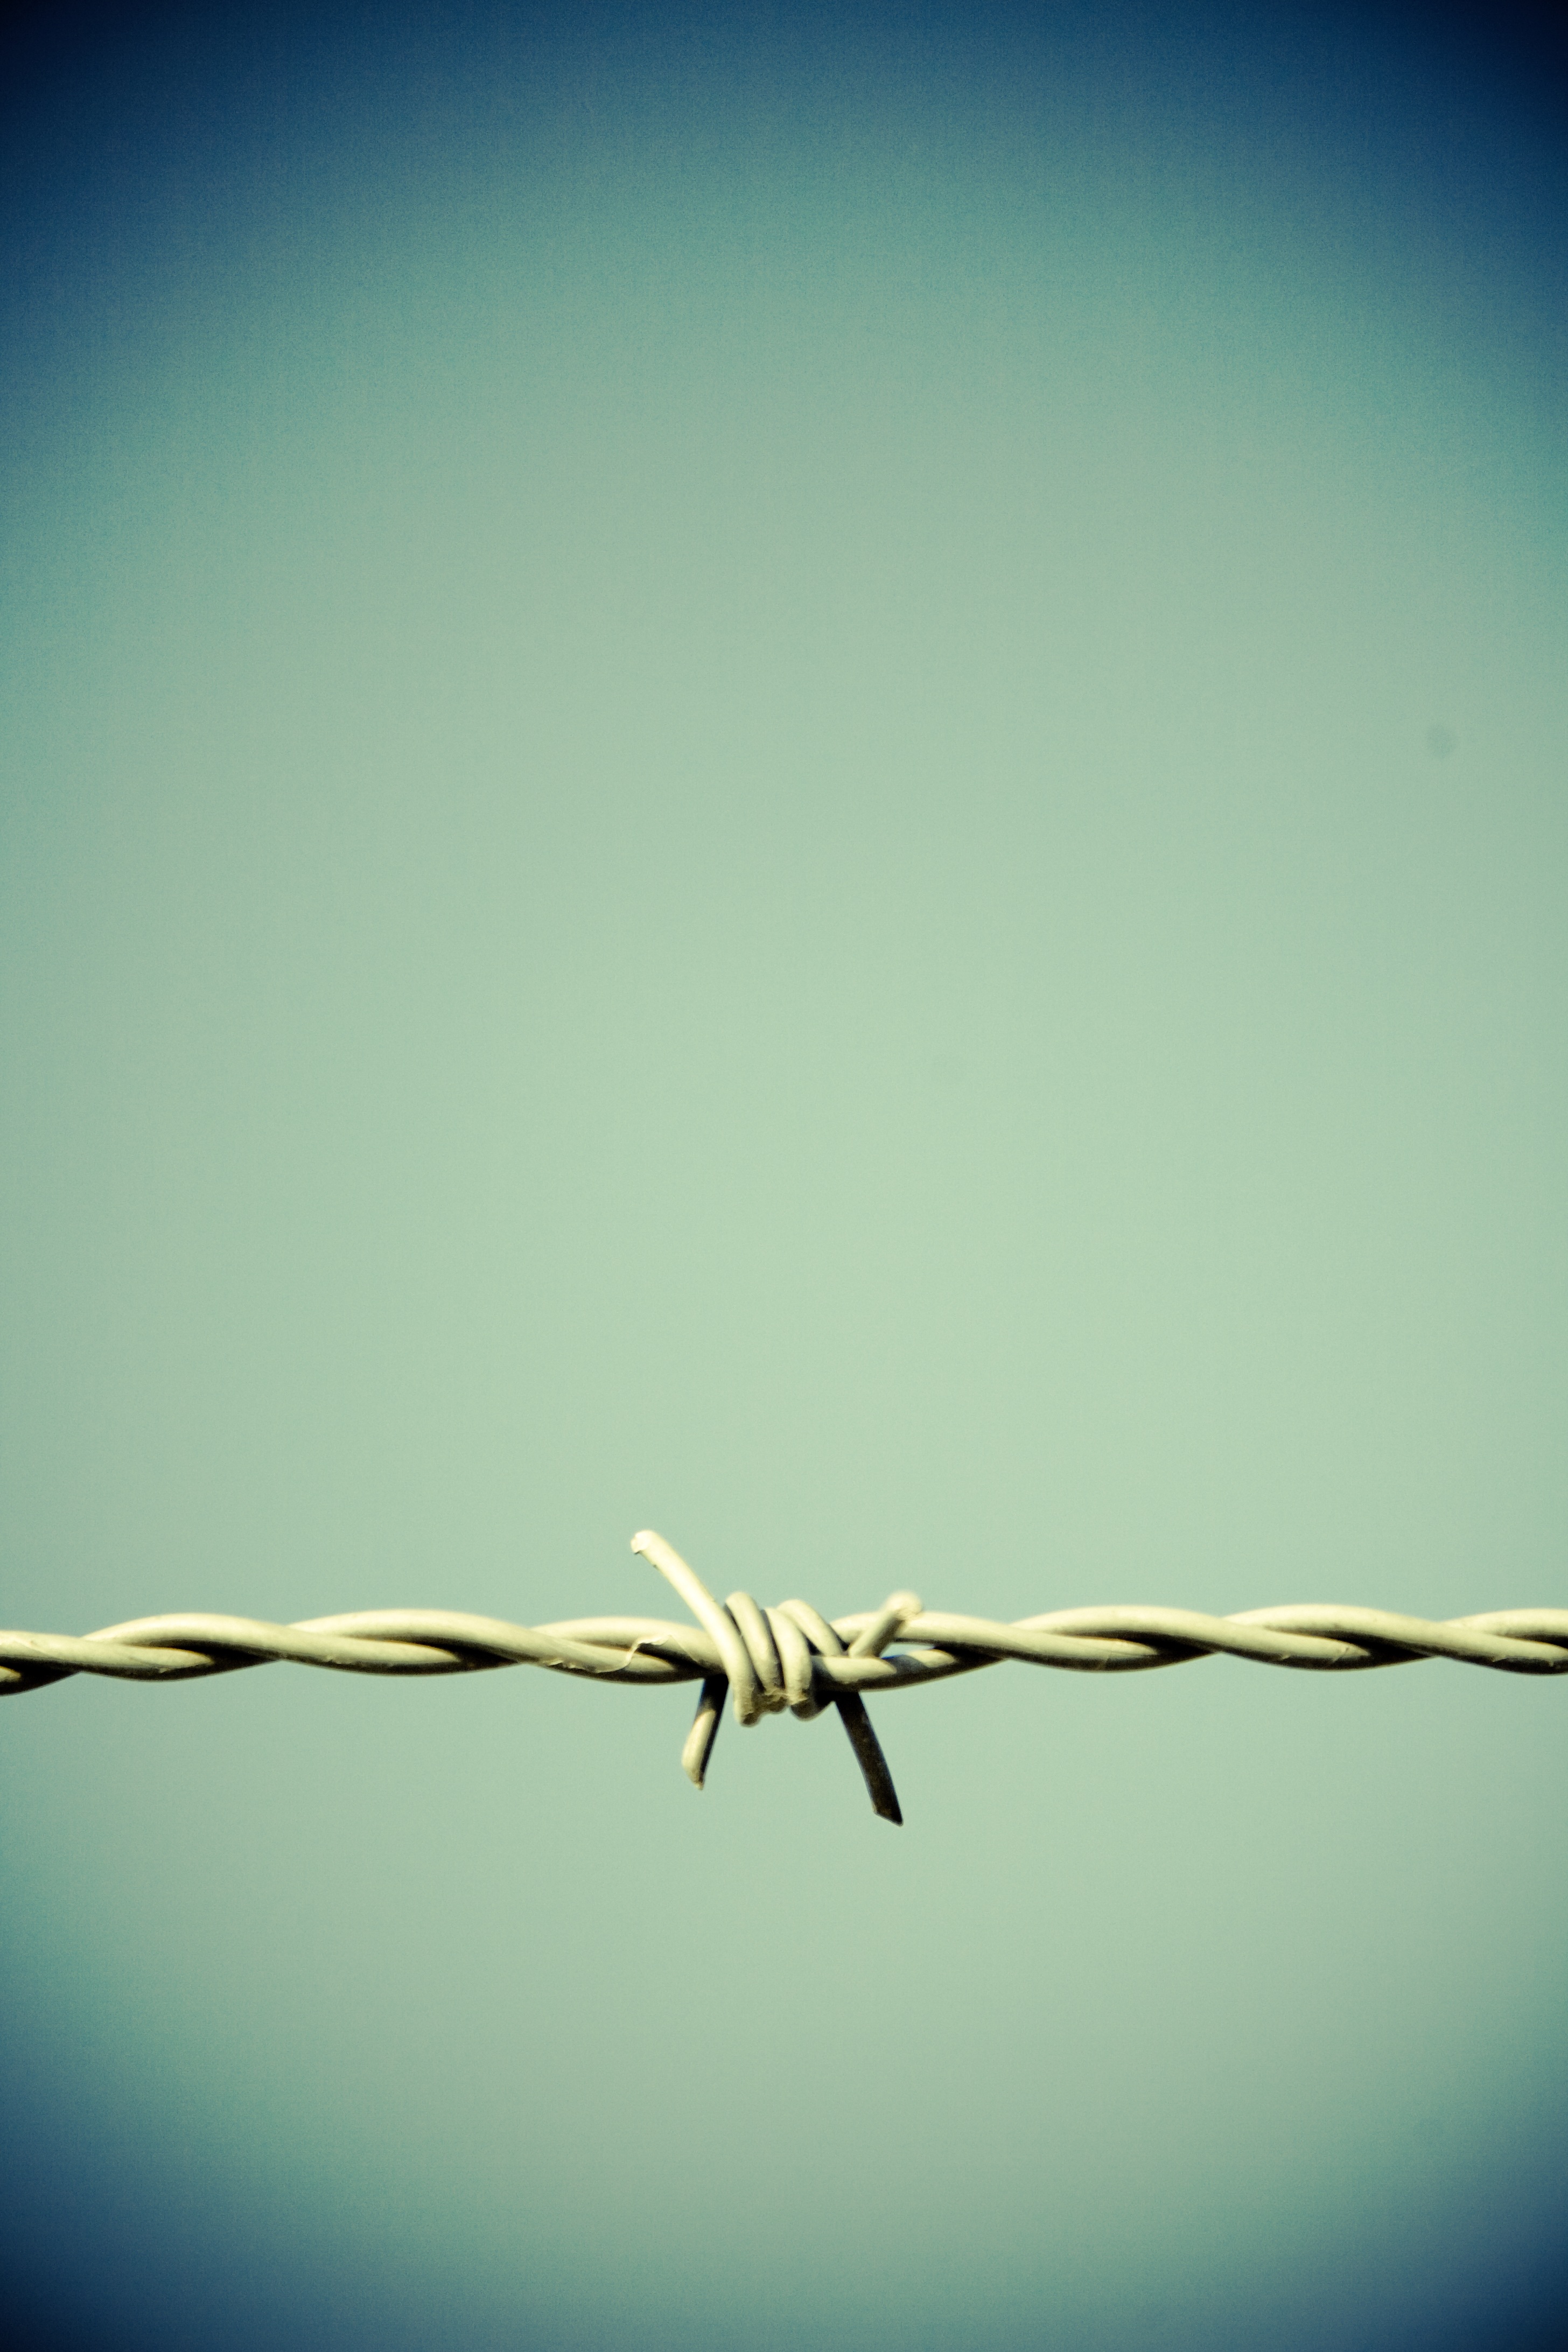
branch, wing, fence, barbed wire, sky, photography, sunlight, leaf, flower, thorn, wire, line, metal, freedom, close, security, twig, close up, prison, barrier, caution, border, risk, wiring, limit, macro photography, tiefensch rfe, imprisoned, demarcation, verrostst, plant stem, wire fencing, home fencing